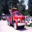
Label: truck